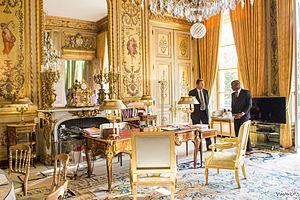
Palais de l'Élysée, Paris. Journées du Patrimoine 2014.
Le palais de l'Élysée, dit l'Élysée, est un ancien hôtel particulier parisien, situé au nᵒ 55 de la rue du Faubourg-Saint-Honoré, dans le 8ᵉ arrondissement de Paris. Il est le siège de la présidence de la République française et la résidence officielle du président de la République depuis la IIᵉ République.